Slaughter Trail

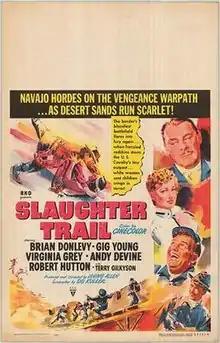
Original film poster

Slaughter Trail is a 1951 Cinecolor Western film produced and directed by Irving Allen, filmed in Corriganville and released by RKO Pictures.